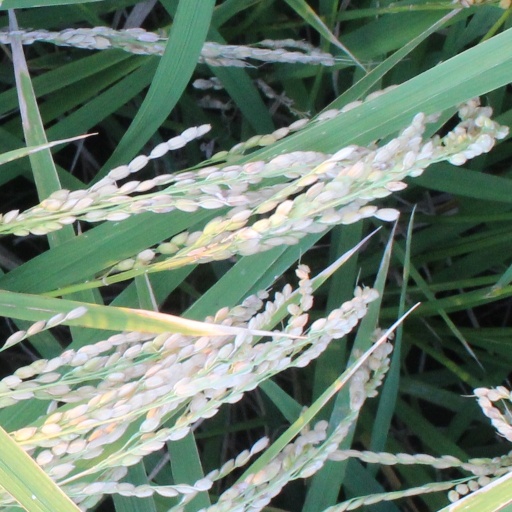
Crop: rice